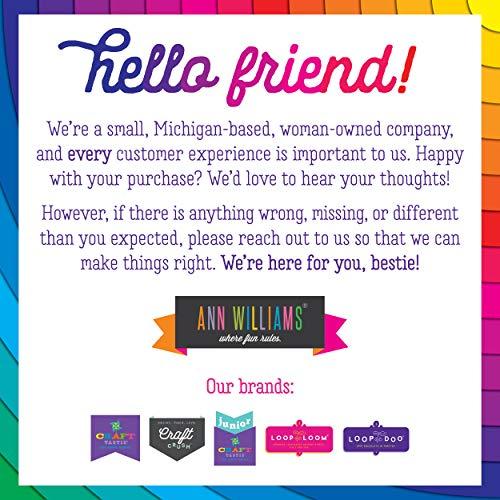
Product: Craft-tastic – Kindness Kit – Craft Kit Includes 8 Projects to Inspire Kindness, Bilingual
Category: Toys & Games | Arts & Crafts | Craft Kits
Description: Inspires thoughtfulness, creativity, and kindness with 8 charming crafts.
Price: $19.99
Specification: ProductDimensions:2x10x10inches|ItemWeight:9ounces|ShippingWeight:9ounces(Viewshippingratesandpolicies)|DomesticShipping:ItemcanbeshippedwithinU.S.|InternationalShipping:ThisitemcanbeshippedtoselectcountriesoutsideoftheU.S.LearnMore|ASIN:B076JQNHC6|Itemmodelnumber:CT1680-2T|Manufacturerrecommendedage:6-15years